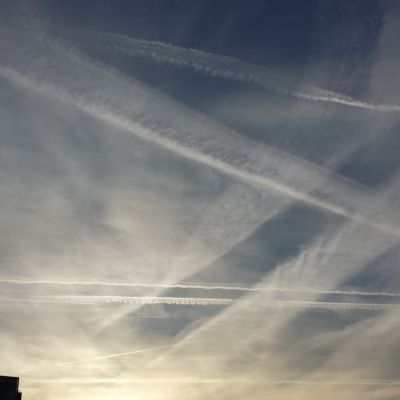
Cloud type: Contrail (Ct)